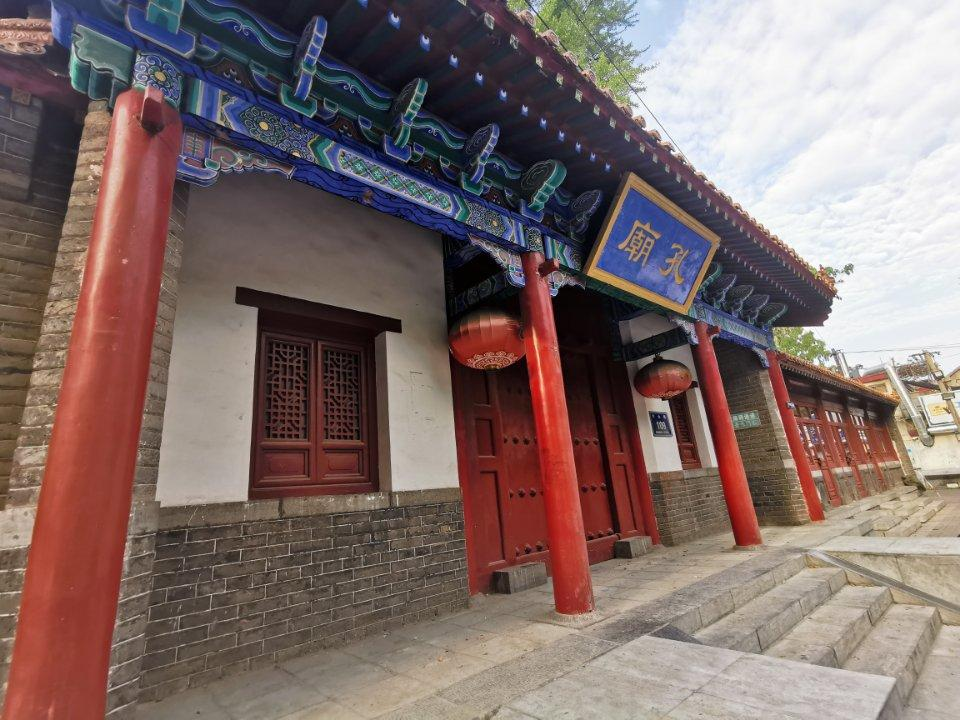
地标名称：孔庙
所在城市：临沂市·兰山区